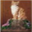
Label: cat